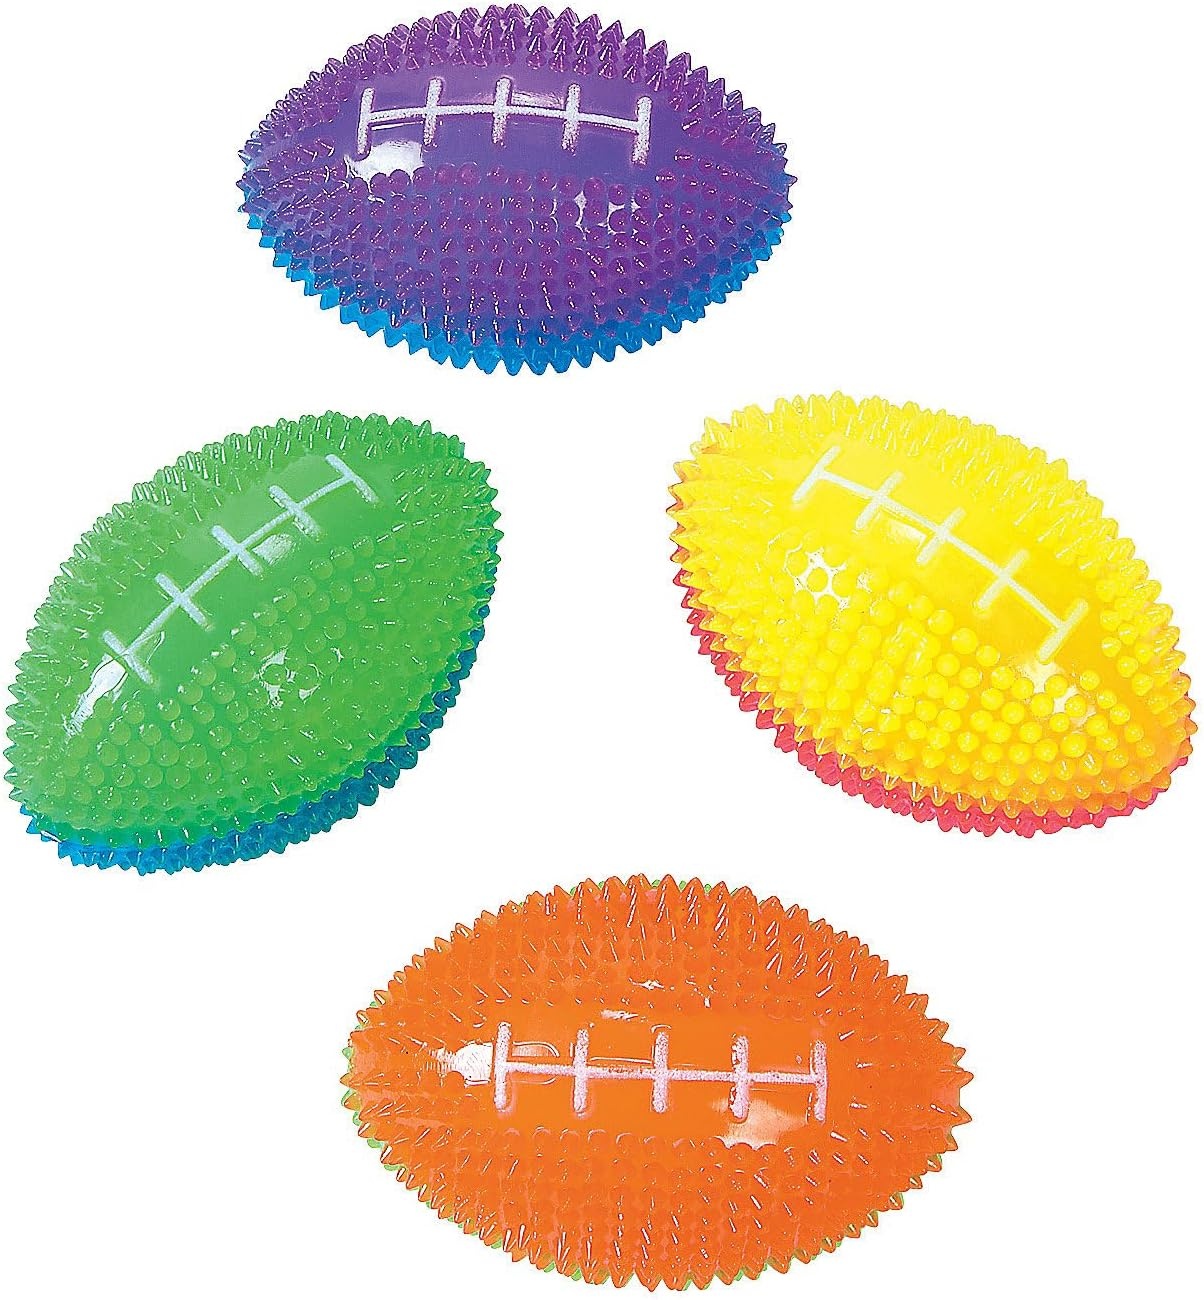
Fun Express Light Up Mini Footballs Bulk Set of 12 - Glow in Dark Rubber Football Toys for Kids Ages 6-12 for Boys 8-10 Year Old | Outdoor Games & Sports Party Favors
About this item Light up football technology activates with every spike and toss: Watch these mini footballs flash brilliantly when thrown, creating an exciting visual display perfect for nighttime outdoor games and active play sessions Premium rubber construction with textured grip design: Soft squishy material ensures safe play while the unique texture pattern provides excellent grip control for small hands, making these footballs ideal for youth sports activities Perfect birthday gifts for boys ages 6-12 years old: These glow in dark football toys make exceptional presents for 7, 8, 9, and 10 year old boys who love sports, combining fun outdoor play with exciting light-up features Bulk party favor set includes 12 mini footballs in assorted colors: Each 3x2 inch football comes in vibrant colors, making them ideal for football party favors, goodie bags, team celebrations, and group outdoor activities Versatile outdoor toys for active kids and sports enthusiasts: Great for backyard games, beach play, camping trips, and school events - these light up balls encourage physical activity and social interaction among children
Brand: FunExpress
Category: Toys & Games > Toys > Sports Toys > American Football Toys